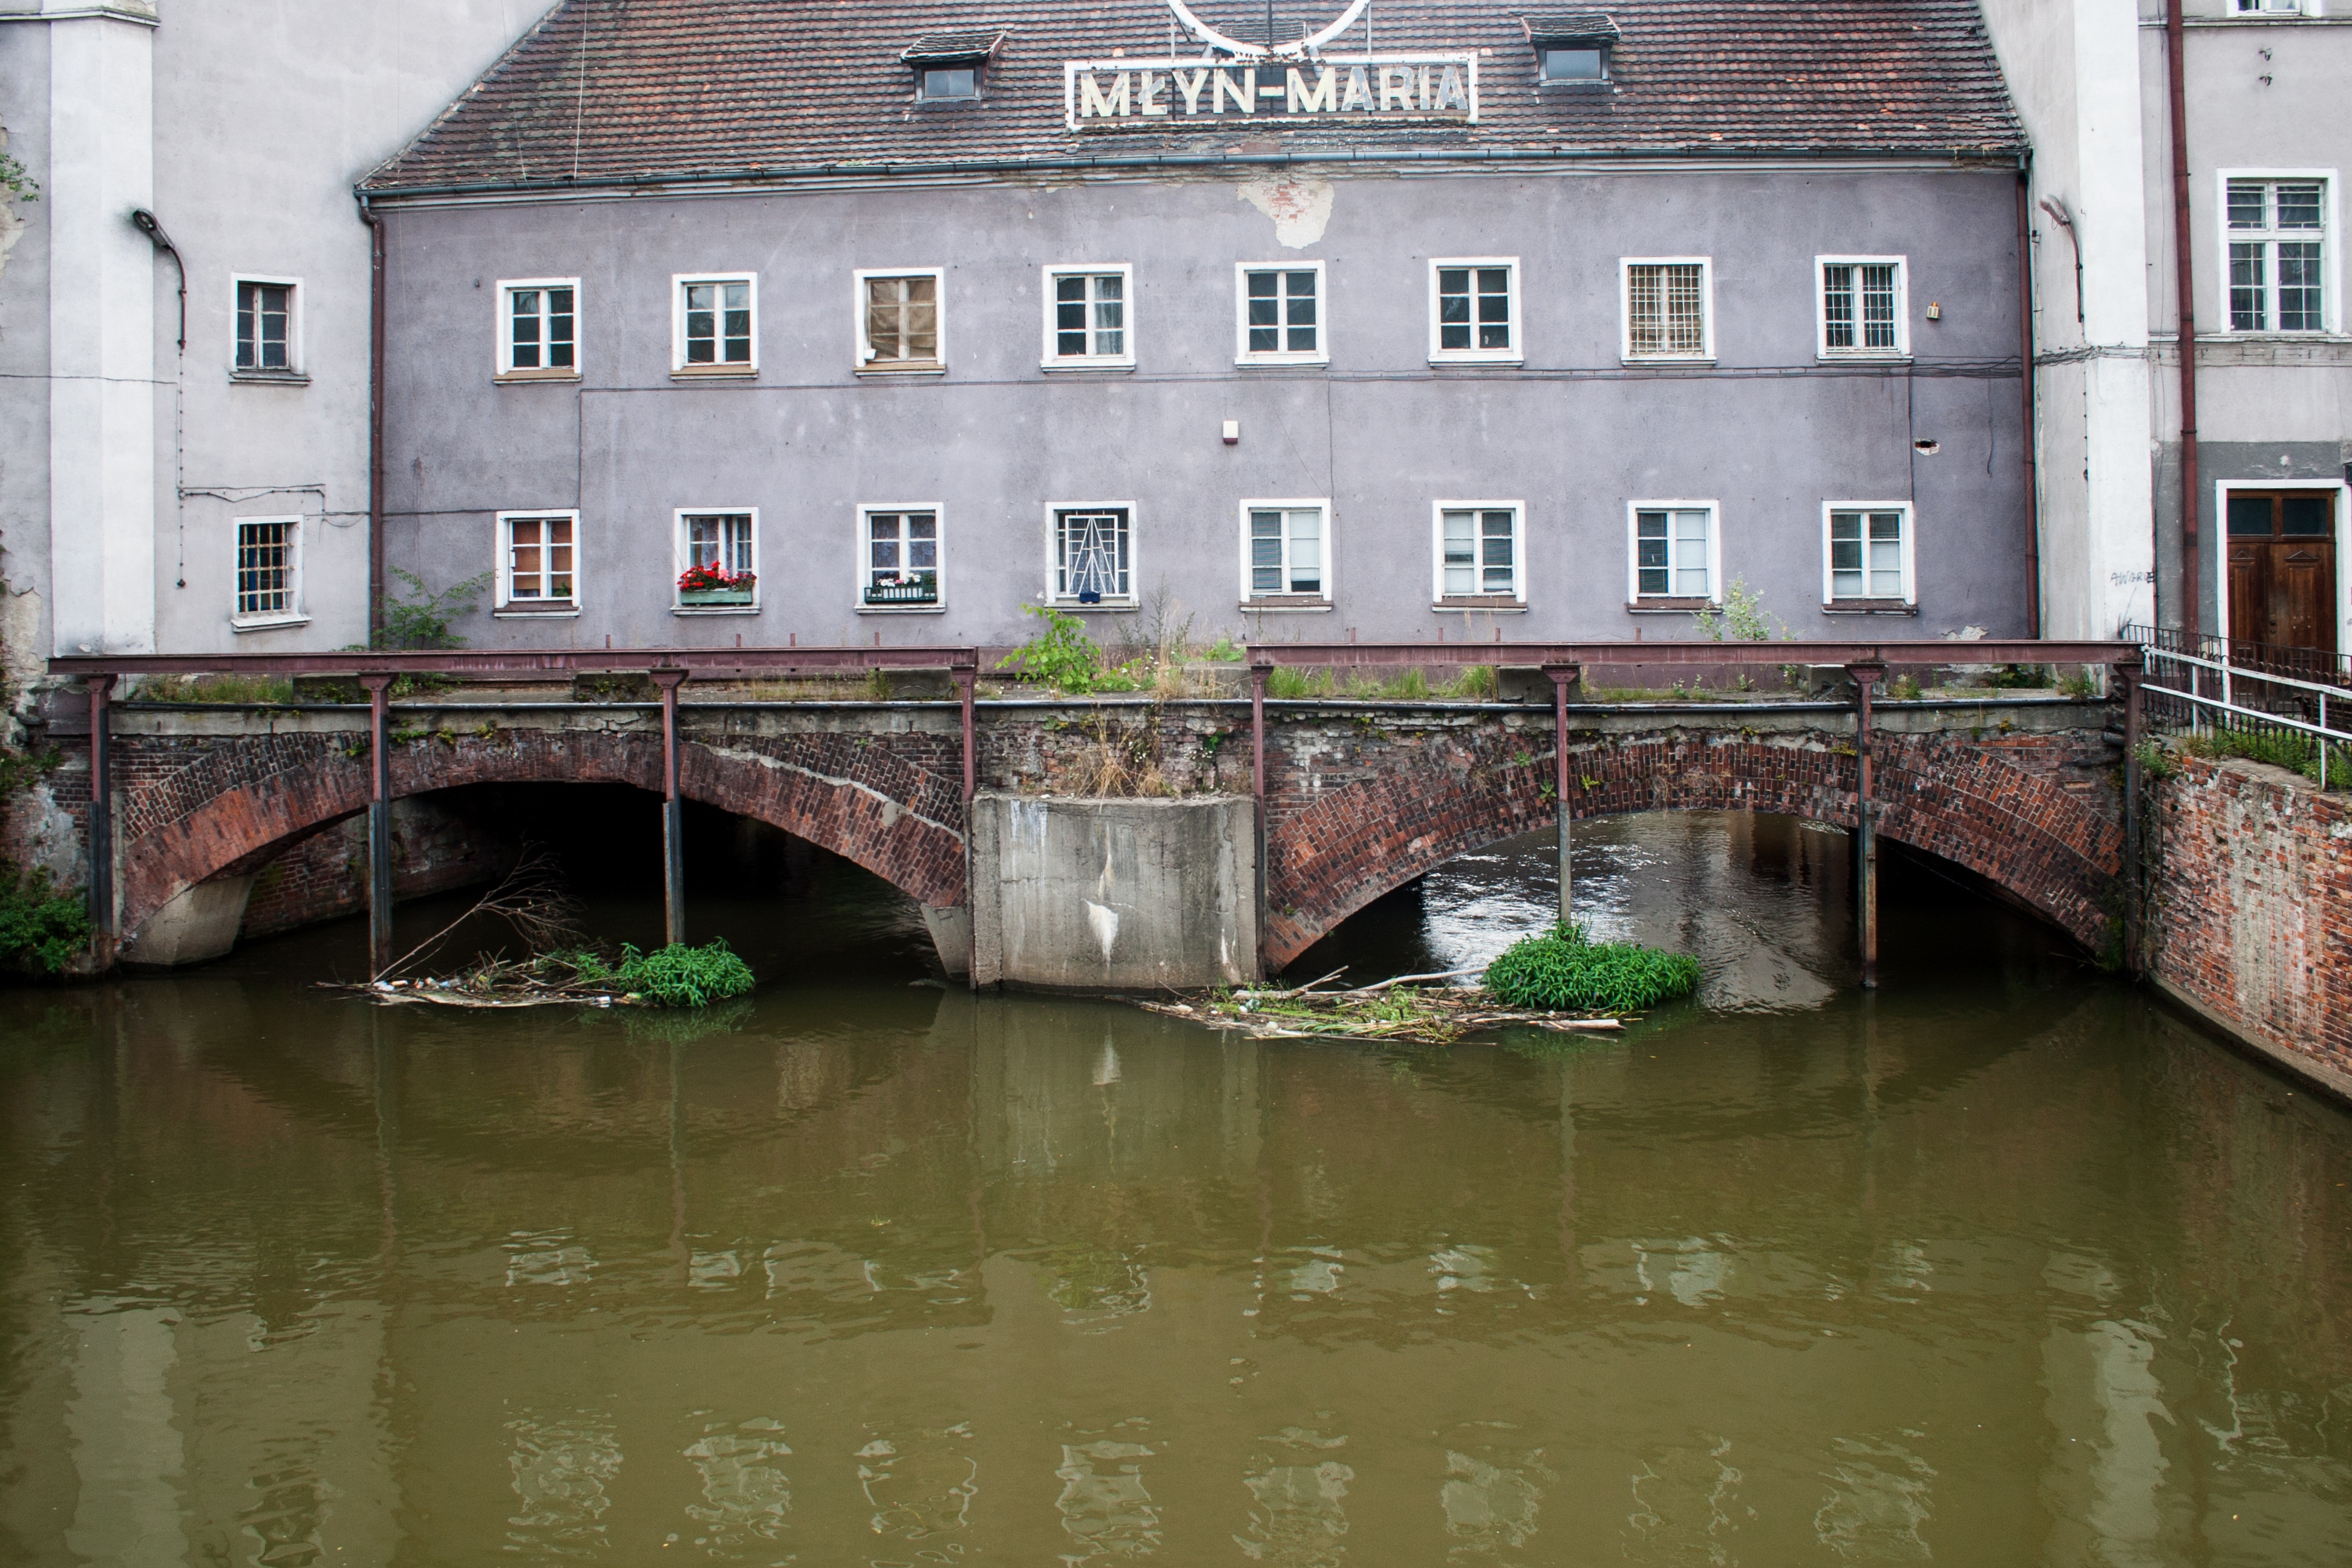
water, boat, bridge, river, canal, reflection, waterway, or, estate, silesia, wroclaw, wroc aw, mill maria